Rockfabrik Ludwigsburg

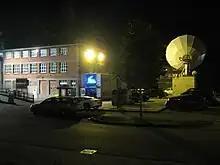
Rockfabrik Ludwigsburg

Rockfabrik Ludwigsburg was a music venue located in Ludwigsburg, Germany. It opened in 1983 on the premises of a former refrigerator factory (ger. 'Fabrik'), from which the name derives. Many notable artists have performed at the Rockfabrik Ludwigsburg, such as Metallica, Iron Maiden, Manowar, TNT, Scorpions, Accept, Queen, Wishbone Ash, and Anthrax.